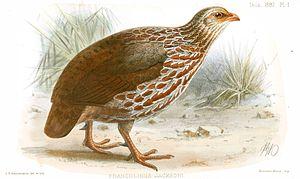
Le Francolin de Jackson est une espèce d'oiseaux de la famille des Phasianidae.